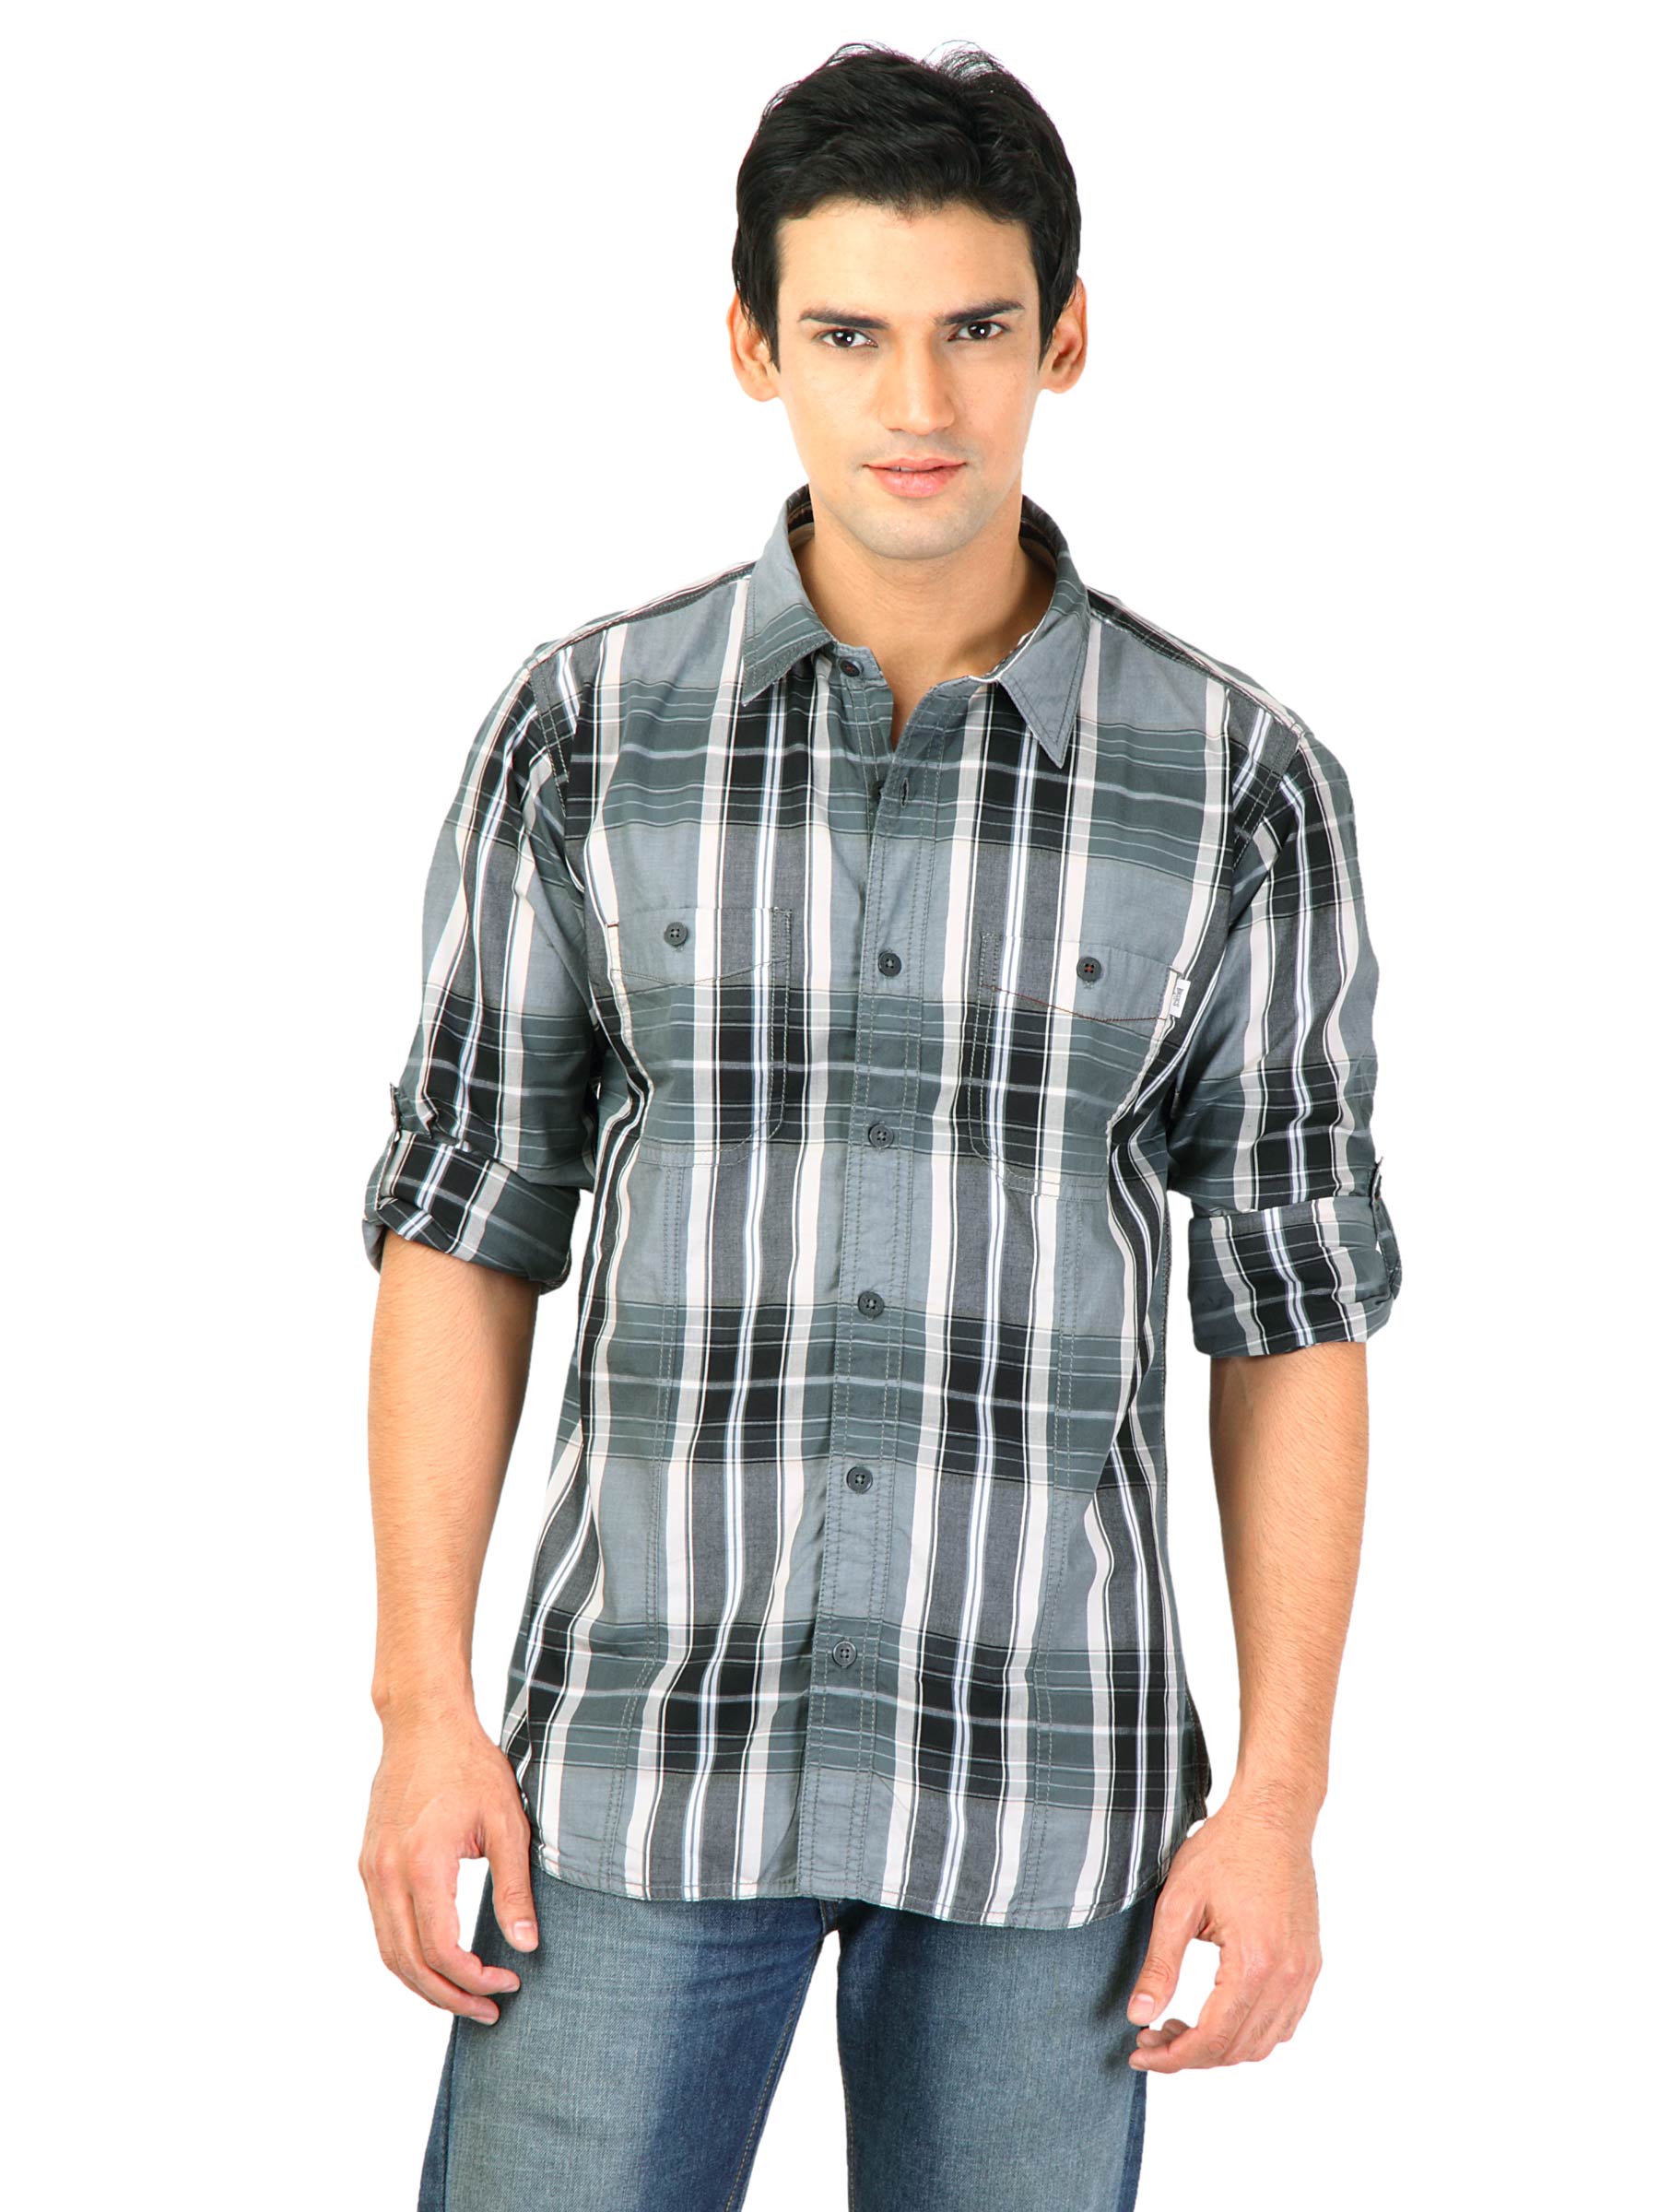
Basics Men Grey Checked Shirt
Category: Apparel / Topwear / Shirts
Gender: Men
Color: Grey
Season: Fall 2011
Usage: Casual